2021 Czech parliamentary election

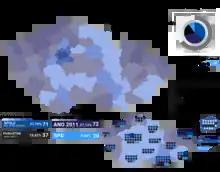
Results of the election

Urza.cz is an anarcho-capitalist party led by Martin Urza. Its campaign began gathering signatures in April 2021. The party was registered in July 2021. Urza was campaigning to promote his beliefs, rather than attract votes. The party promised that its MPs would resign if elected, as it did not believe that anyone should govern by force.